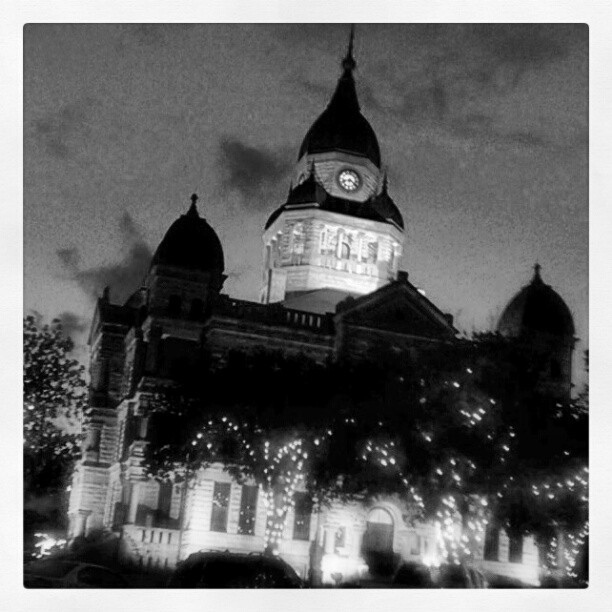
user: Given an image and a question. Answer the question in a short answer. Question: What photo filter is used on this picture? Short Answer:
assistant: black and white